Question: Please indicate a possible affordance area of the hold_cup that can be used for holding
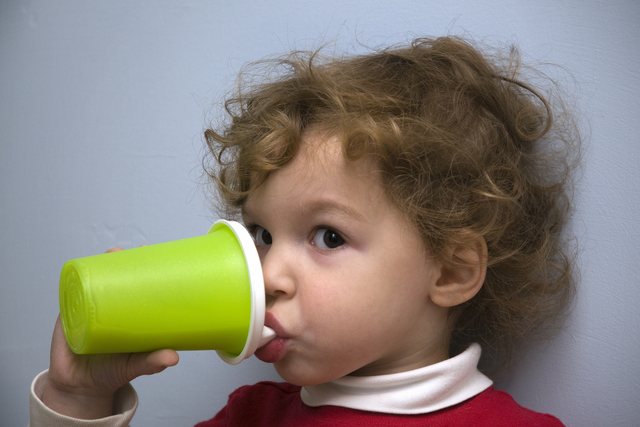
Answer: [40.5, 204, 285.5, 373]